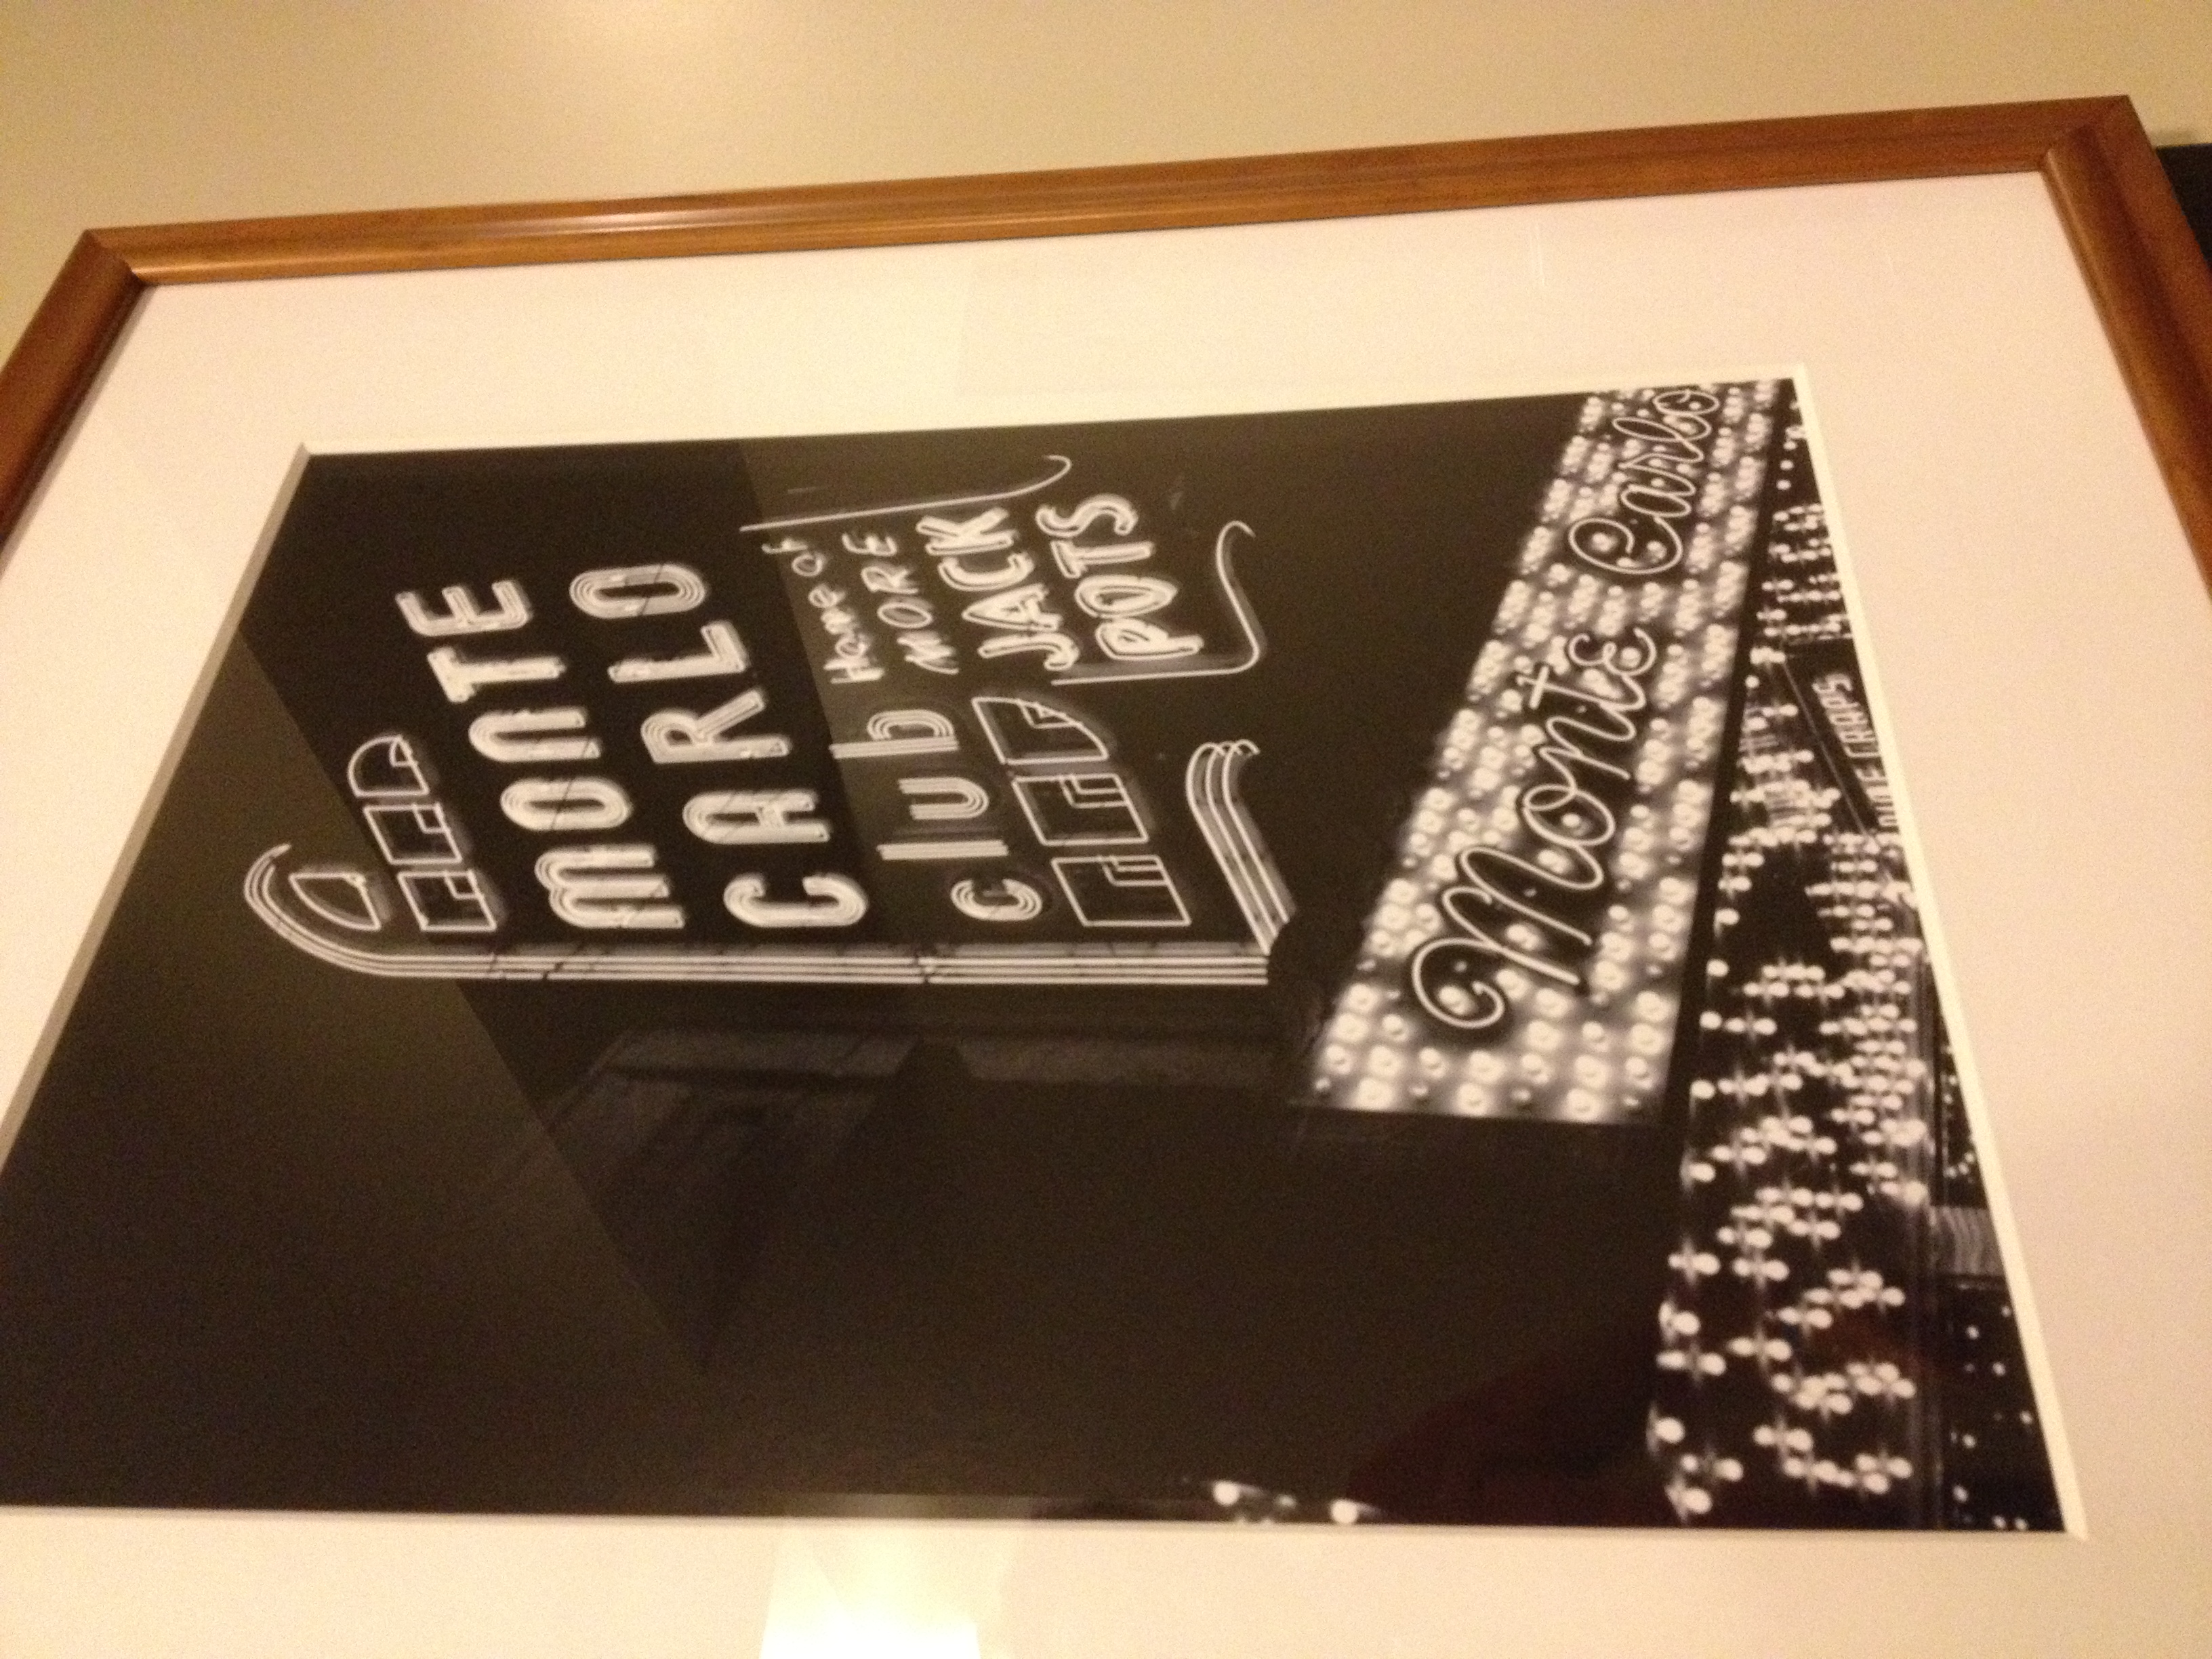
advertising, brand, art, design, poster, calligraphy